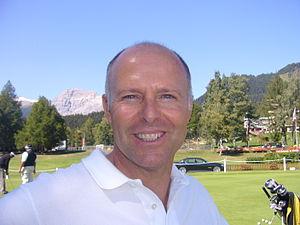
Jean-François Remesy, né à Nîmes le 5 juin 1964, est un joueur de golf professionnel français.